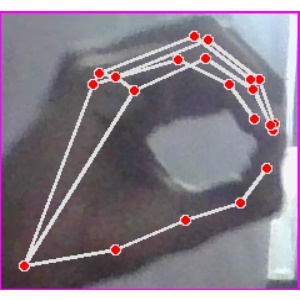
अक्षर: ठ